UCLouvain Brussels Woluwe

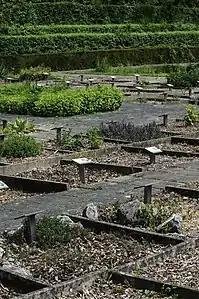
The "Jardin des plantes médicinales Paul Moens".

UCLouvain Brussels Woluwe hosts the entire Sector of Health Sciences of UCLouvain, with the exception of the Faculty of Motor Sciences (FSM) which is in Louvain-la-Neuve.